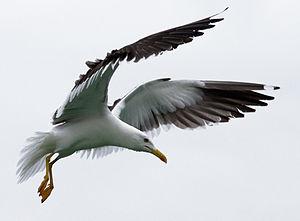
Goéland brun (Larus fuscus) en mer Baltique, à la sortie de l'archipel de Stockholm.